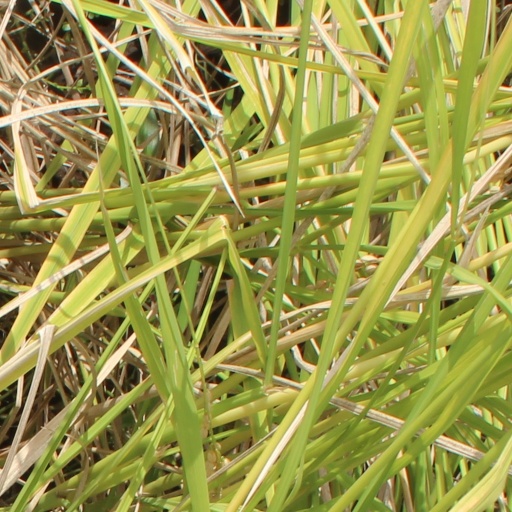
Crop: rice